Schizoid (film)

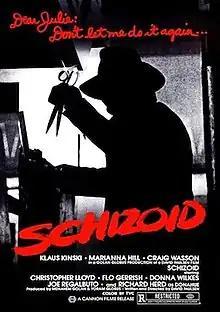

Schizoid is a 1980 American slasher film directed and written by David Paulsen, and starring Klaus Kinski, Marianna Hill, Craig Wasson, Christopher Lloyd, and Donna Wilkes. It follows a Los Angeles advice columnist who is subject to a series of threatening anonymous letters, while members of a group therapy she attends are being stalked and murdered by a killer armed with shearing scissors.